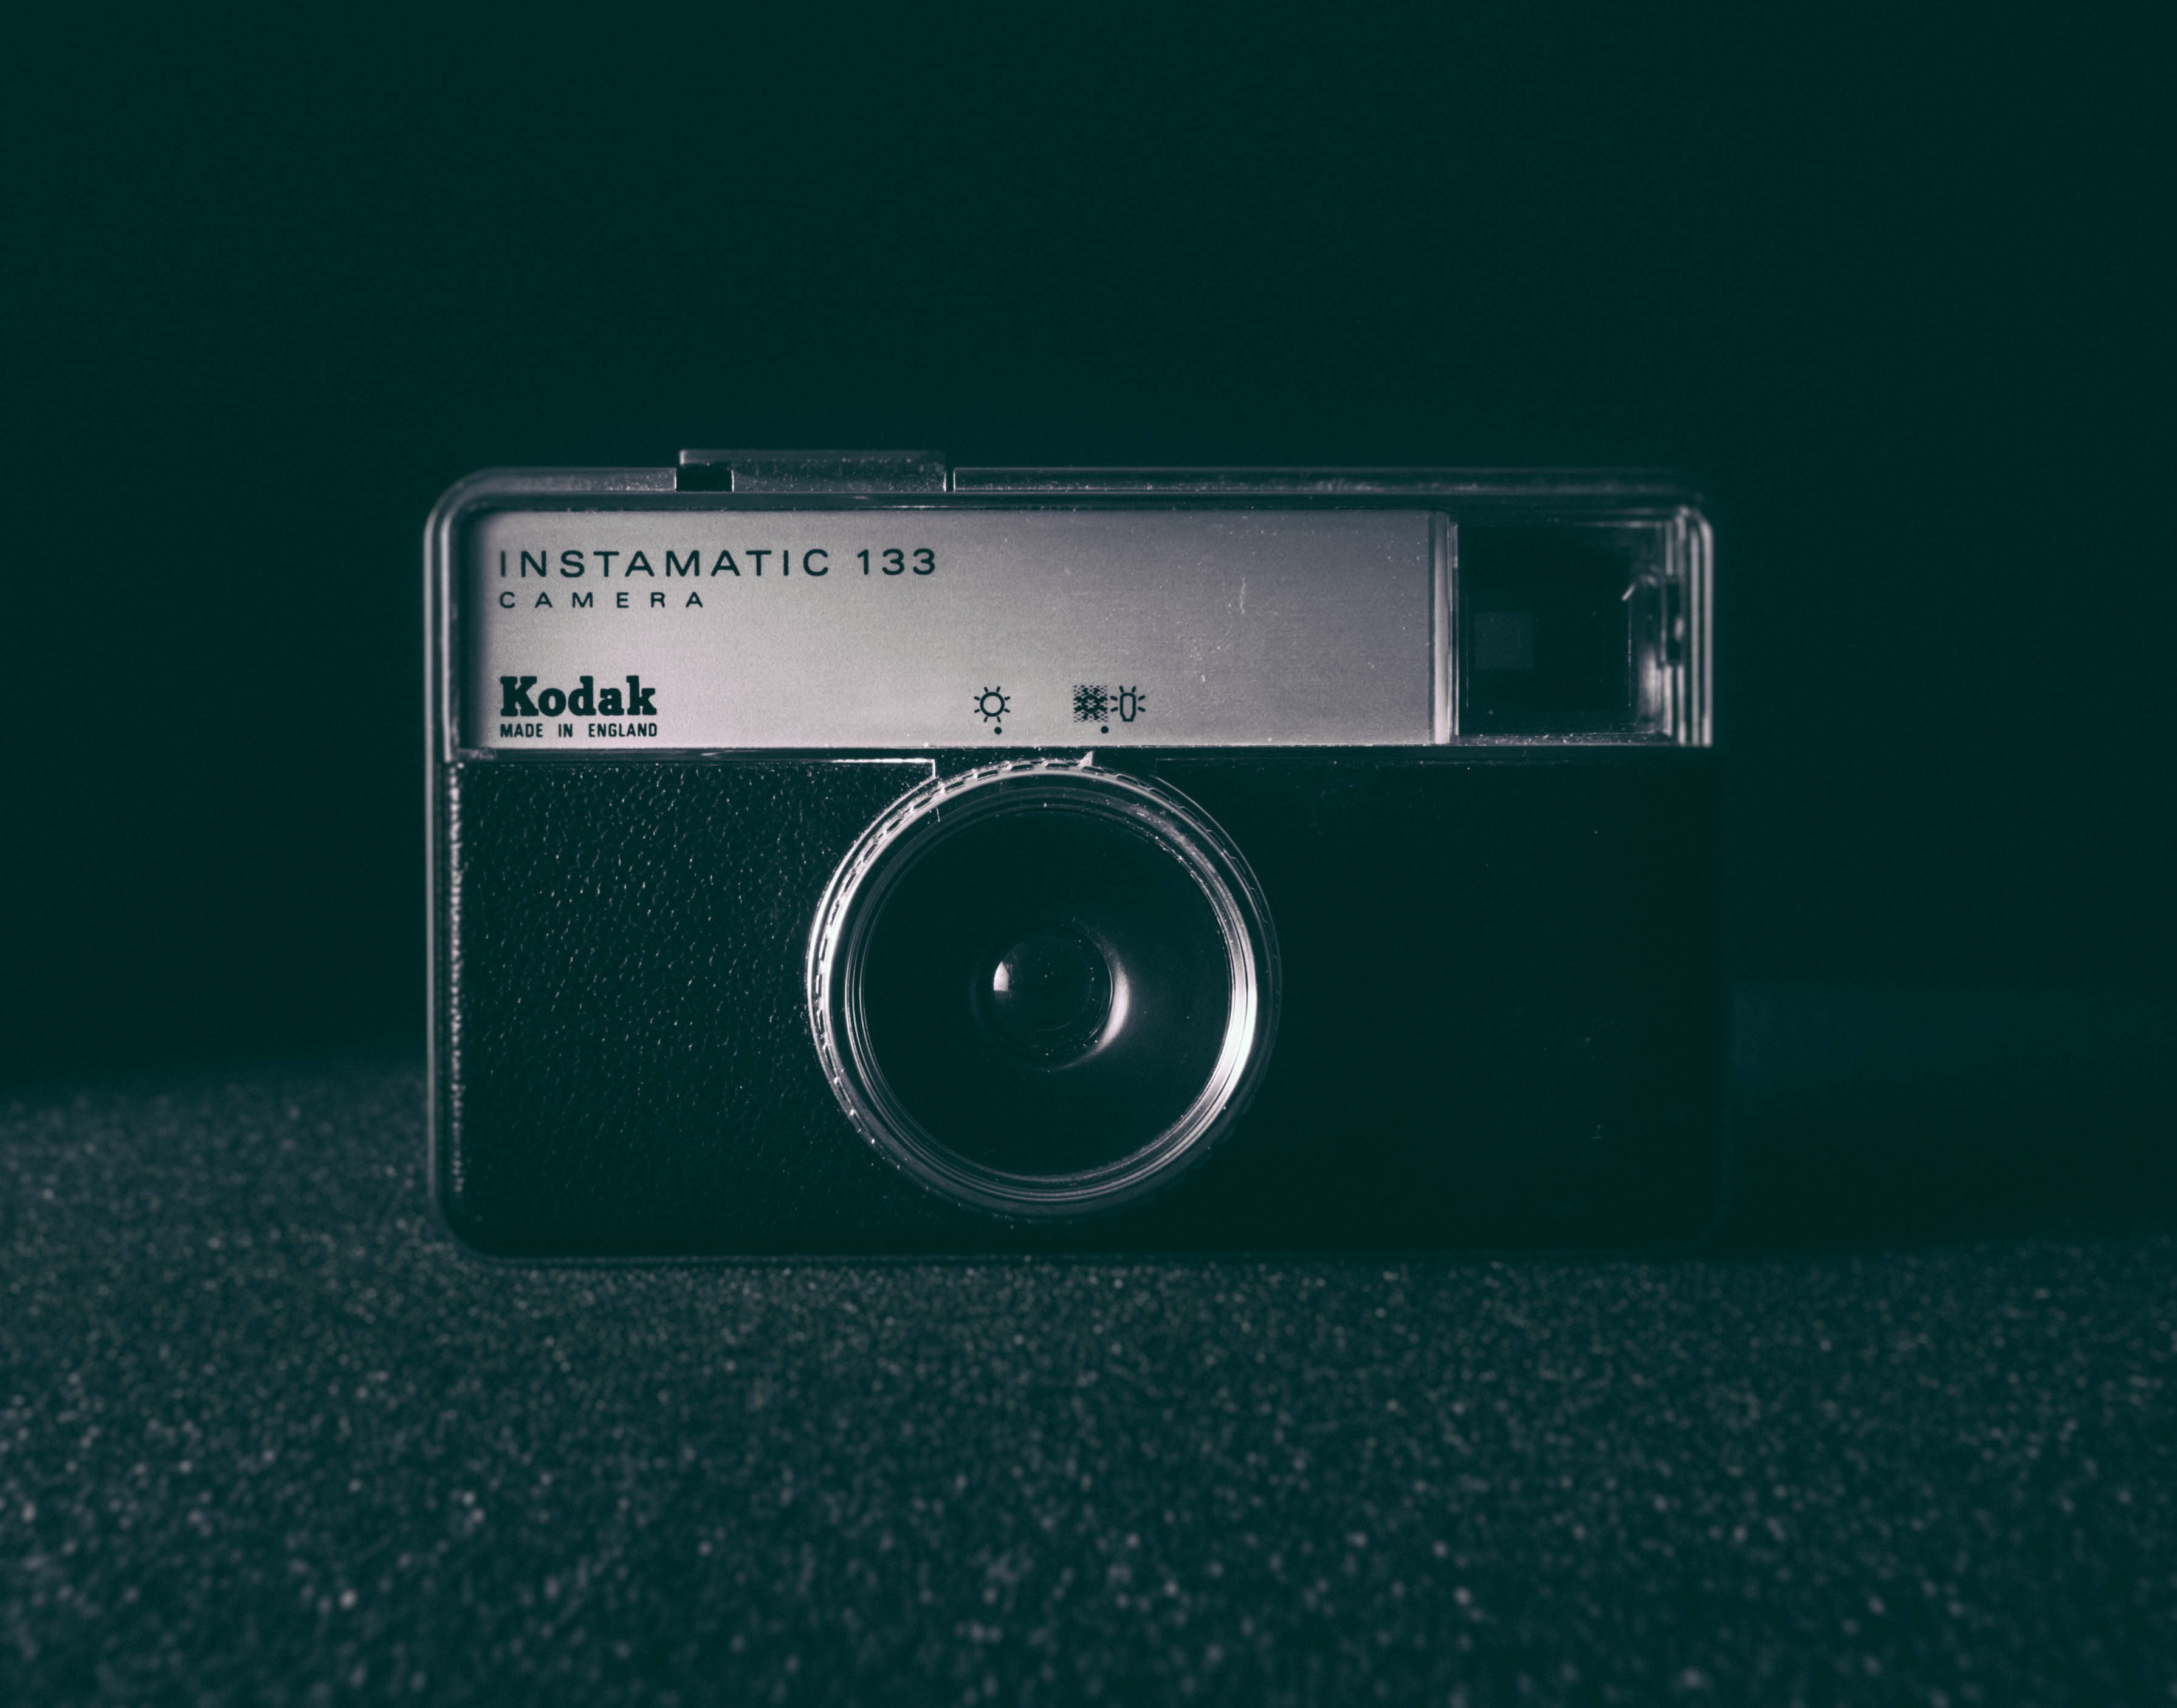
cameras optics, camera, Material property, technology, circle, electronics, digital camera